Chicago Film Critics Association Awards 2006

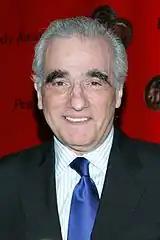
Martin Scorsese, Best Director winner

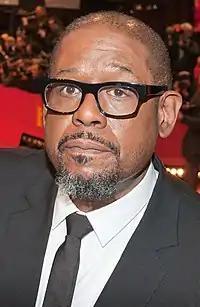
Forest Whitaker, Best Actor winner

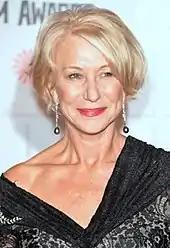
Helen Mirren, Best Actress winner

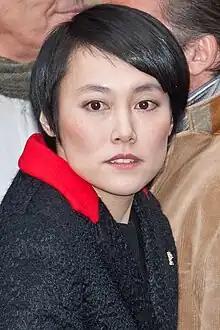
Rinko Kikuchi, Best Supporting Actress winner

Forest Whitaker – "The Last King of Scotland"